Deal toy

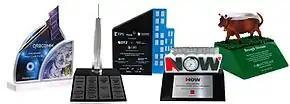
Deal toys from various industries

Deal toys are designed to commemorate a financial transaction. This memento is described as an ad hoc creation to a financial offering or other major investment banking transaction and is most often presented at the closing ceremony of the deal.